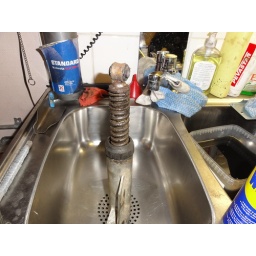
2nd fork leg had like half a liter of black water in it also